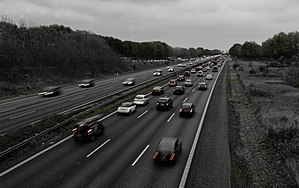
Pendling / Pendlingen efter 1990
Morgentrafikken på E20 ved Avedøre Holme.
Morgenmyldretrafik på E20 ved Advedøre Holme (set mod øst). De fleste køretøjer kører mod øst, mod Københavns centrum eller på motorvejsafkørslen der kan ses. Afkørslen fører mod to større industriområder.
De daglige rejser mellem bolig og sysselsætningssted mellem byerne og/eller over kommunegrænserne, som er den synlige fremtoning af indbyggernes nye dagligdag, kaldes pendling, en person, der foretager sådanne rejser, kaldes pendler, og de af pendlingen omfattede og ved denne sammenknyttede områder kaldes for pendlingsoplande.